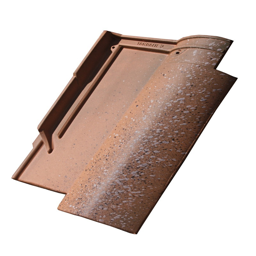
roof tiles in green , yellow and gray hues give the roof a calm , harmonious look